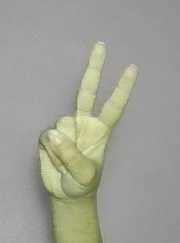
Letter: taa